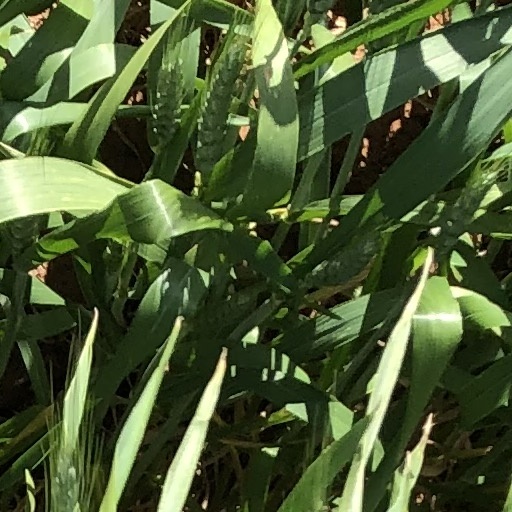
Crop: wheat